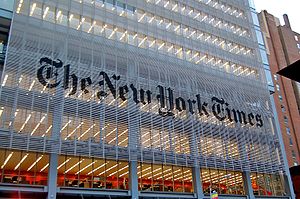
The New York Times
The New York Times' hovedkvarter på 620 Eighth Avenue.
The New York Times er en amerikansk avis, der publiceres fra New York af The New York Times Company.